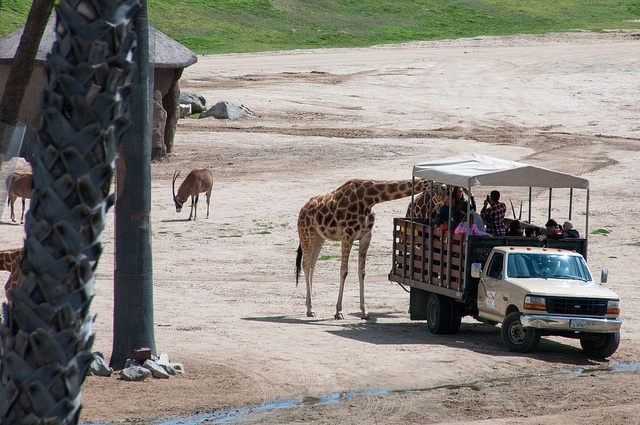
A giraffe sticking its head into a truck on dirt field.
A giraffe sticking its head into a tour truck.
A giraffe pokes its head into a safari car
A group of tourists are surprised by curious giraffes.
A giraffe pokes its head into the back of a truck.